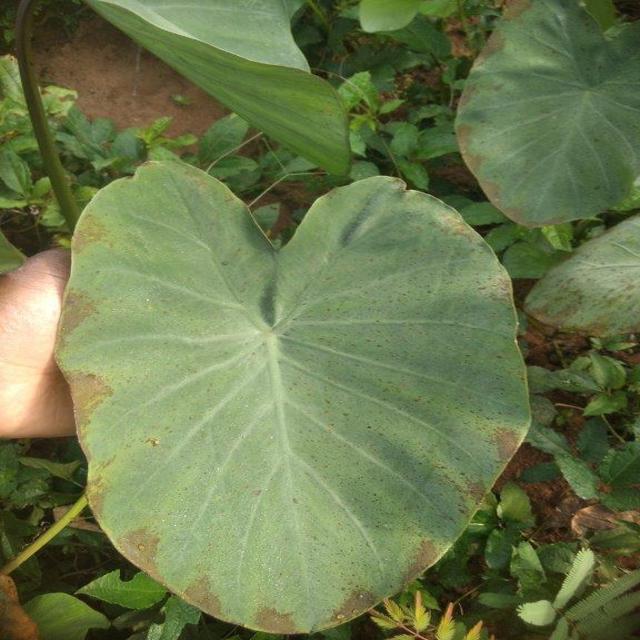
Label: Early_Blight